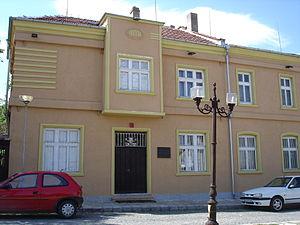
Èlkhovo est une ville située dans le sud-est de la Bulgarie.